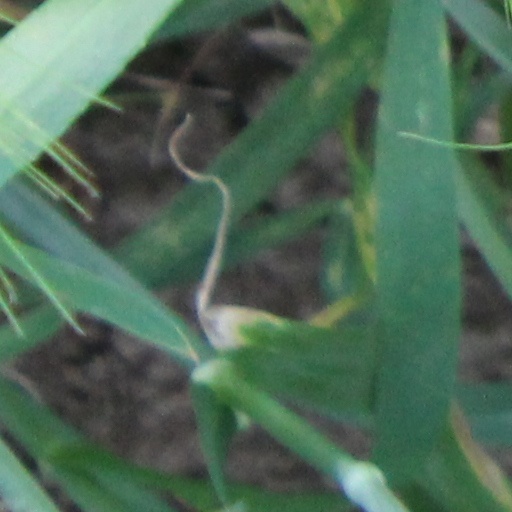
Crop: wheat